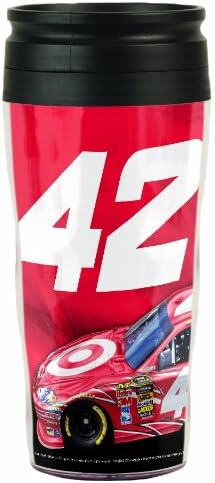
NASCAR Juan Pablo Montoya 16 ounce Travel Mug
Category: Sports & Outdoors
Double wall plastic 16oz. travel mug with a sealable slide top cover. Top shelf dishwasher safe. Made in the USA.
Features: Made in USA | Perfect for the #1 fan | Great for tailgating | Sweat proof | Dishwasher safe